Yeşim Ağaoğlu

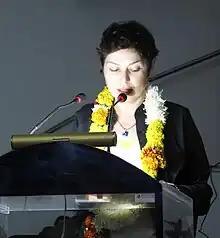
Yeşim Ağaoğlu's poetry reading on Krytia-2011

Yeşim Ağaoğlu (born January 21, 1966) is a Turkish multidisciplinary artist and a poet who works with various mediums, especially concentrating on installation, photography and video. Her family comes from the city of Shusha in the Karabagh region of Azerbaijan. The most important thing for her in art is being interactive. She works on poetry (language) and art relationships, gender and feminism issues, architectural elements and political subjects. Since 1995 Agaoglu has produced nine poetry books that have made her famous as a female poet in the literature scene of Turkey.